Greycliffe House

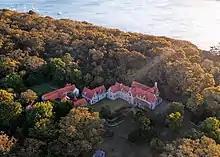
View of the estate and its surrounds

As it stands today, "Greycliffe" is a large, elaborate and well-preserved neo-Gothic Victorian house which retains unobstructed water views across to the northern shore of Sydney Harbour. It boasts multiple gables, a long entrance hall, a stately staircase and carved barge boards. Stables adjoin at the rear and the residence's gardens tumble down to the beachfront, while natural bushland frames the house to the rear. The house's upstairs interior and roof were extensively damaged by fire in 1897 but the structure was restored soon after.